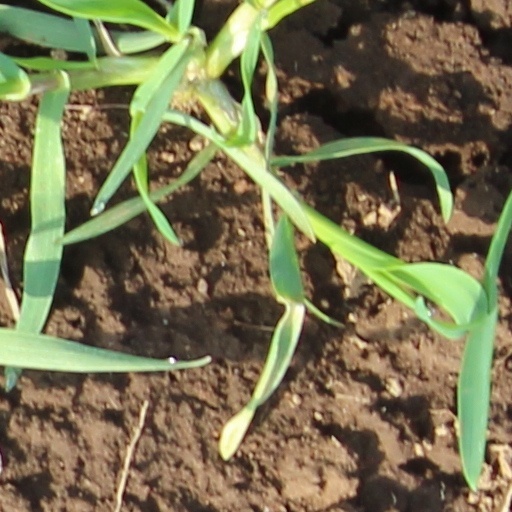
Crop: wheat